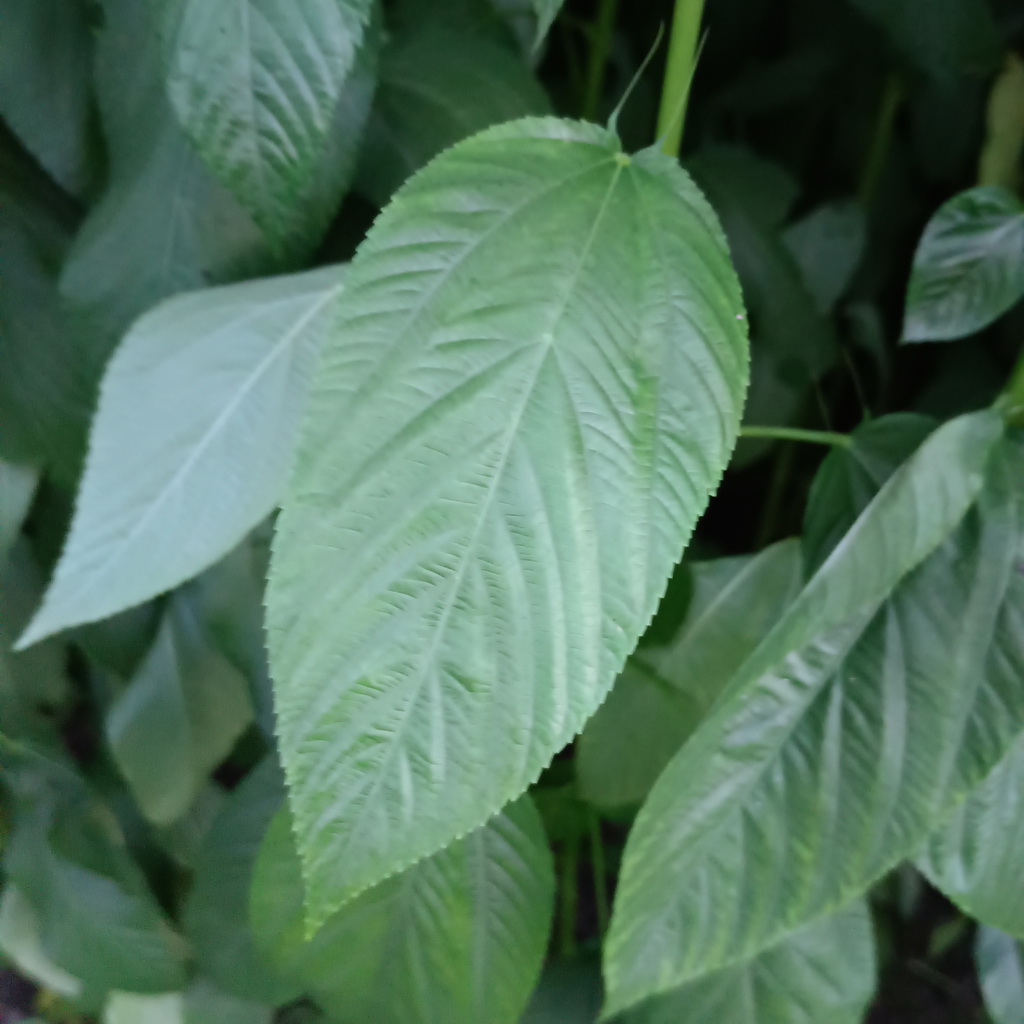
Label: Fresh